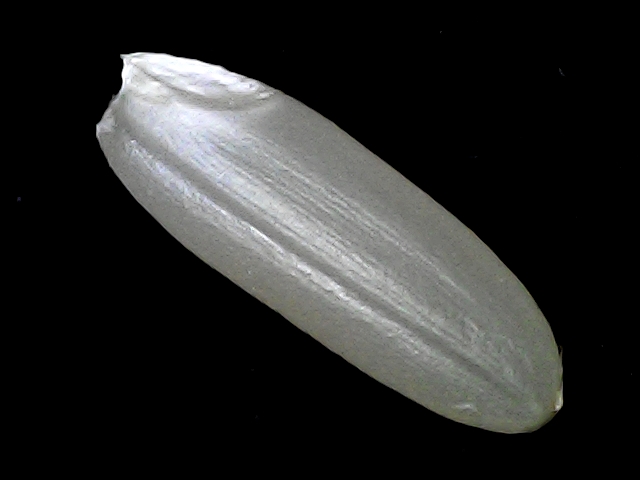
Rice variety: BRRI67